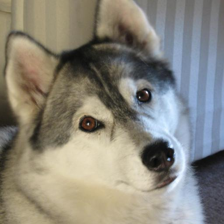
Label: animals